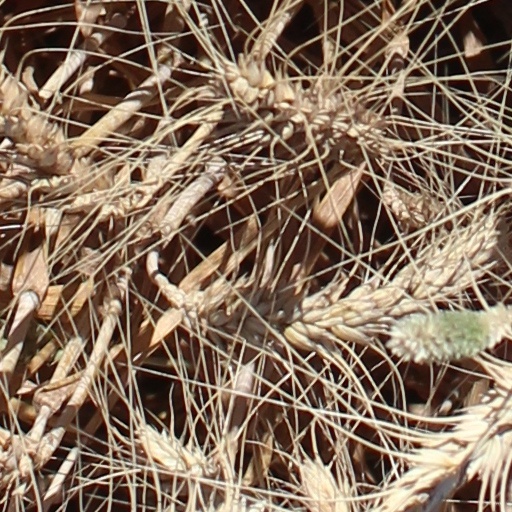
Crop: wheat